Irwinville, Georgia

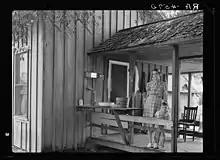
An Irwinville Farms Project family living in the second Irwinville jail during the 1930s.

During the summer of 1883, the third and final courthouse in Irwinville was commissioned at a cost of $4,080. This courthouse was of an elongated design and would have sat in about the same location as where Moorehead's County Store stands today. It was of plain white siding on the exterior with a tin roof.